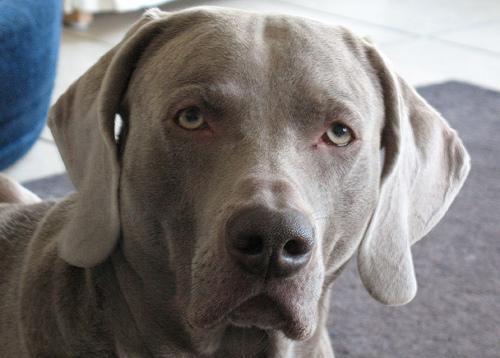
Weimaraner